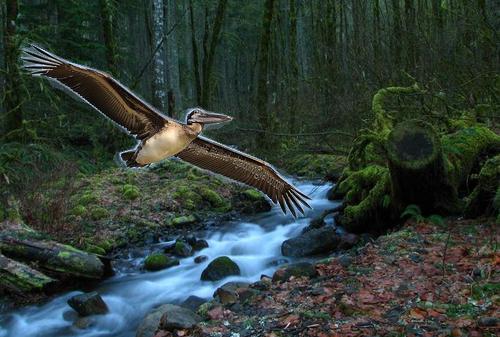
Bird species: Brown_Pelican
Bird type: waterbird
Background: land